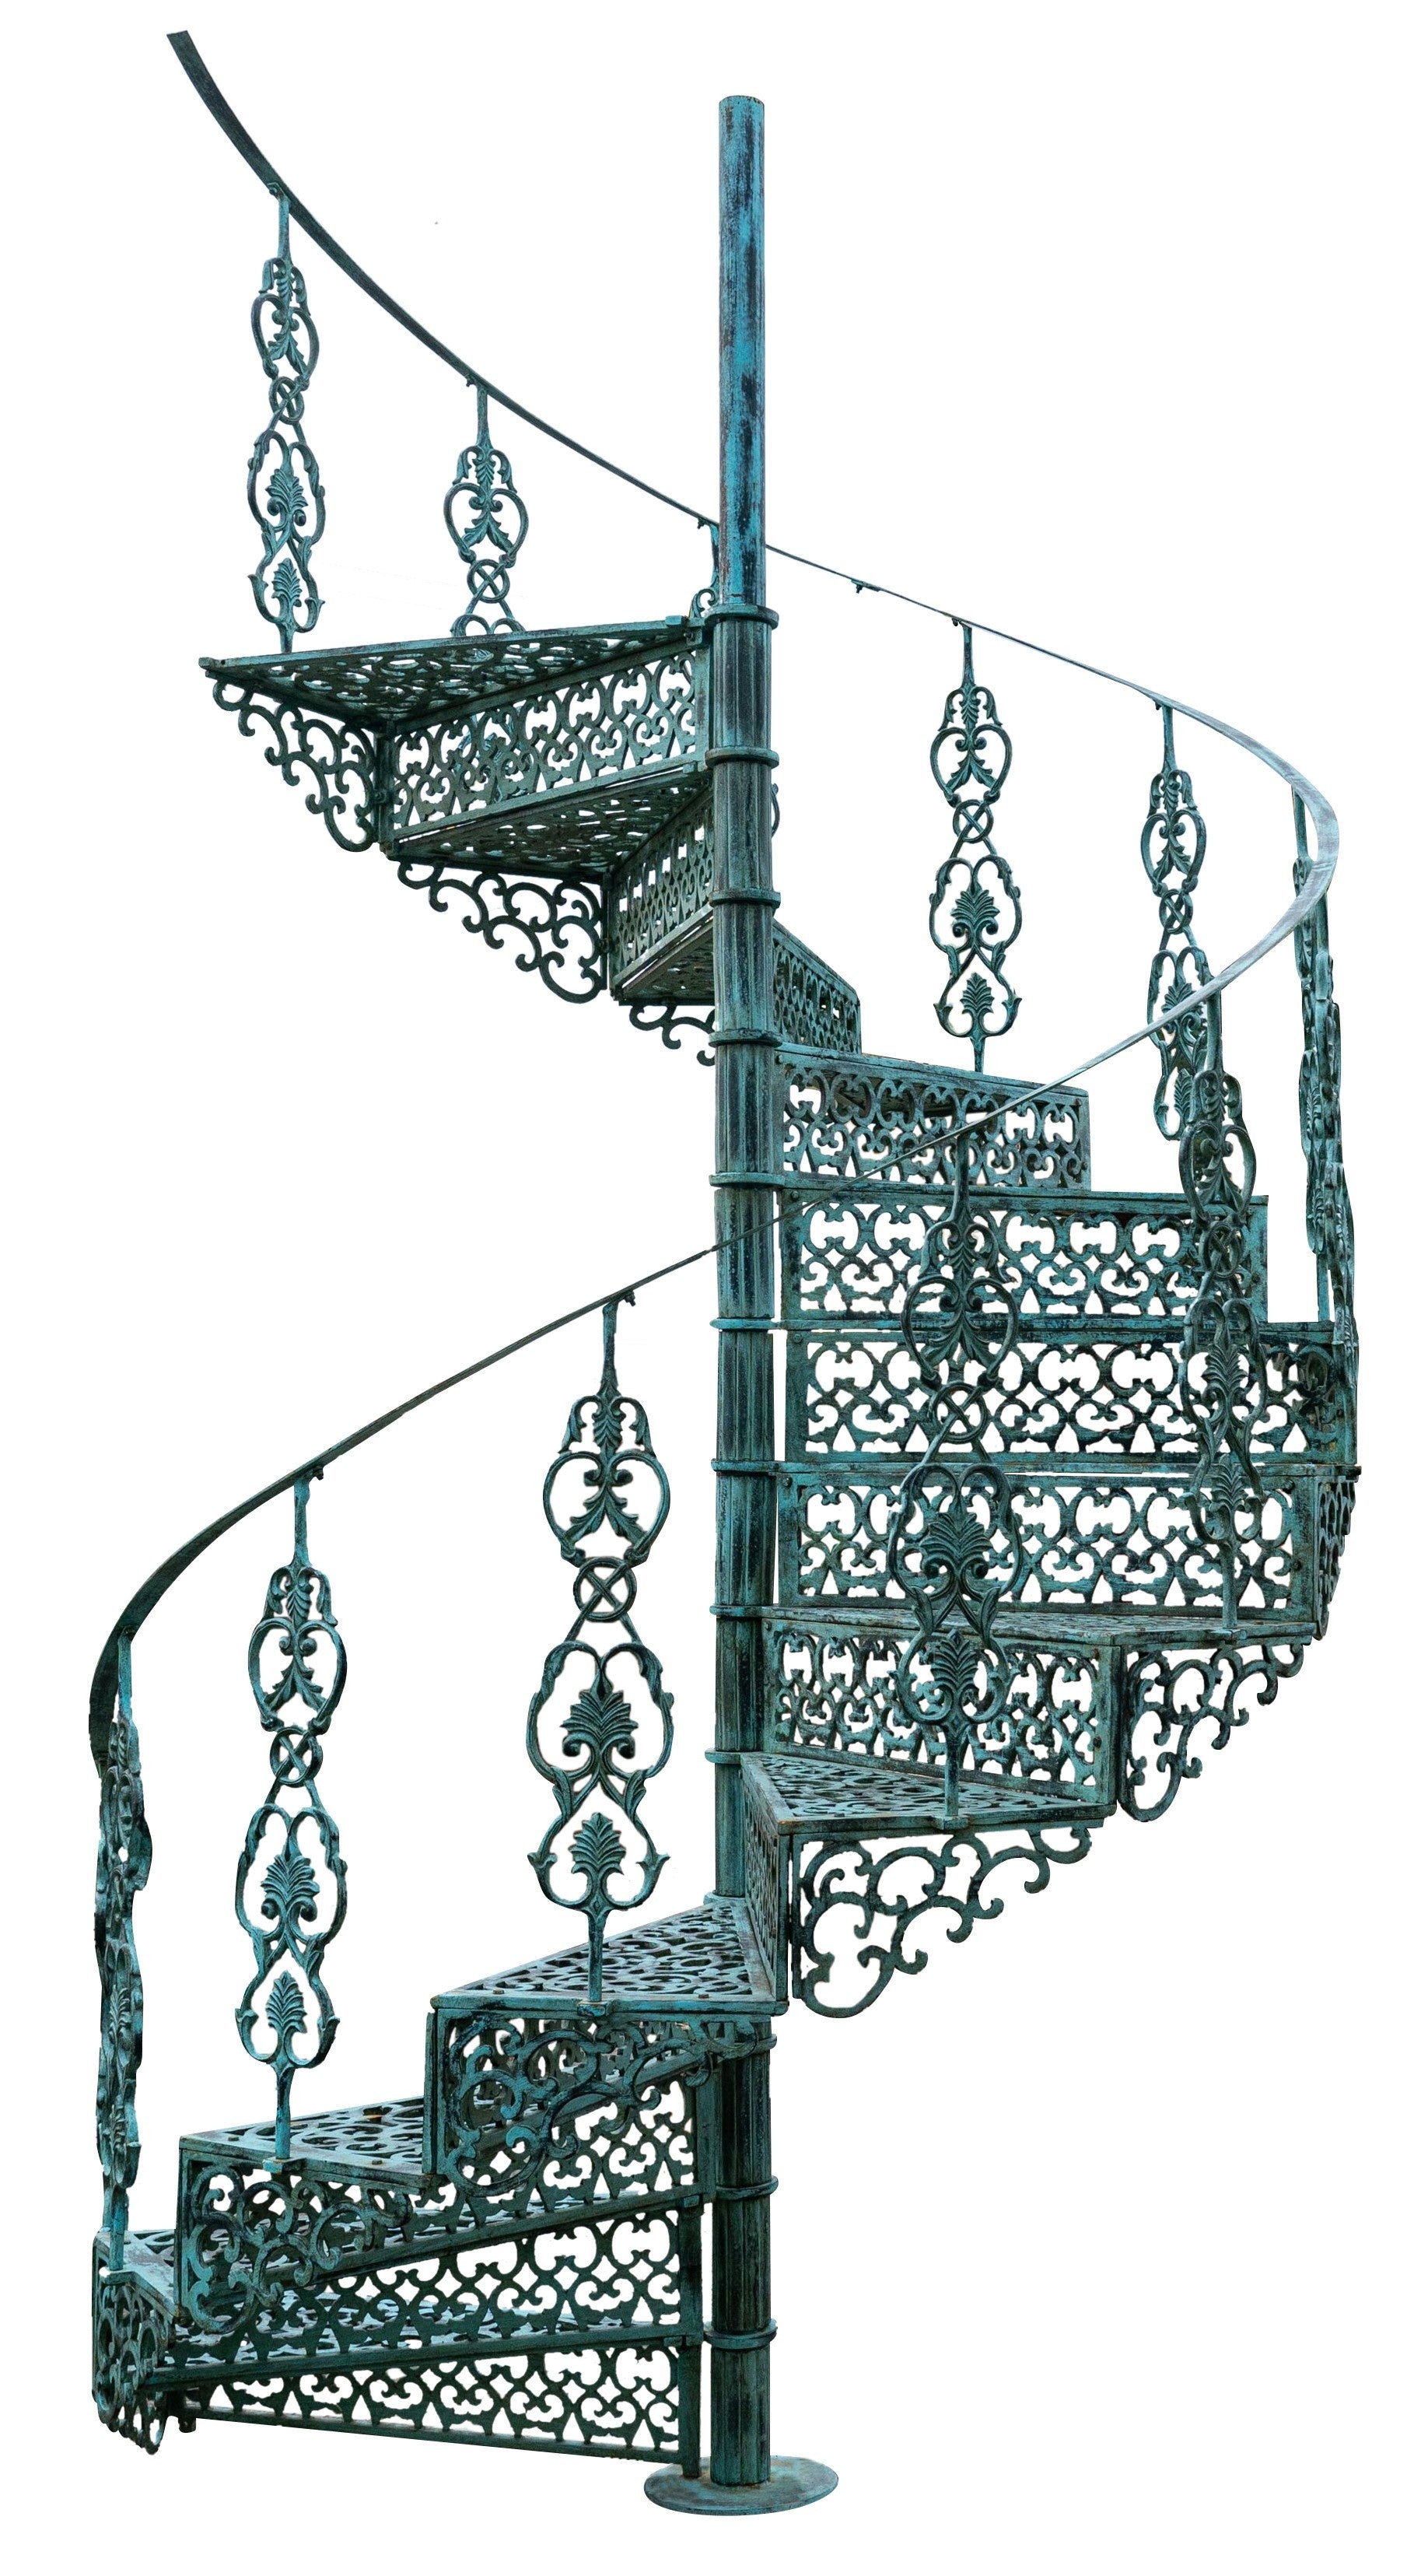
Biscottini Scala a chiocciola in fusione ghisa finitura anticata
Molto stabile, robusta e pesante scala a chiocciola in fusione di ghisa di dimensioni larghezza totale 204 cm, larghezza dello scalino 92 cm, profondità 100 cm, altezza dell'ultimo scalino 300 cm, altezza totale 400 cm, con un'accurata finitura completamente realizzata a mano, ottenendo un vero effetto antico. Trattandosi di finiture artigianali, la finitura potrebbe non corrispondere fedelmente alle fotografie, presentando anche parti in ruggine naturale tali da rendere ogni articolo un pezzo unico. Tutte le misure si riferiscono all'ingombro massimo dell'articolo.
Brand: Vendiamonoi.it - Vico Pisano
Category: Hardware > Building Materials > Staircases > Spiral Staircases